Beeramgunta Poleramma Temple

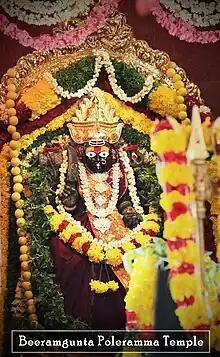

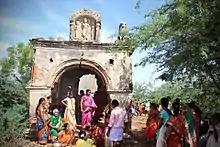
The temple structure from the outside

Beeramgunta Poleramma Temple is a re-established 200 years-old temple in the Nellore district of Andhra Pradesh, sacred to the goddess Poleramma. Poleramma is a pre-Vedic deity, who is predominantly worshipped in Andhra Pradesh, and a local form of Sakti. She is worshipped as Grama devata (goddess who protects the village).